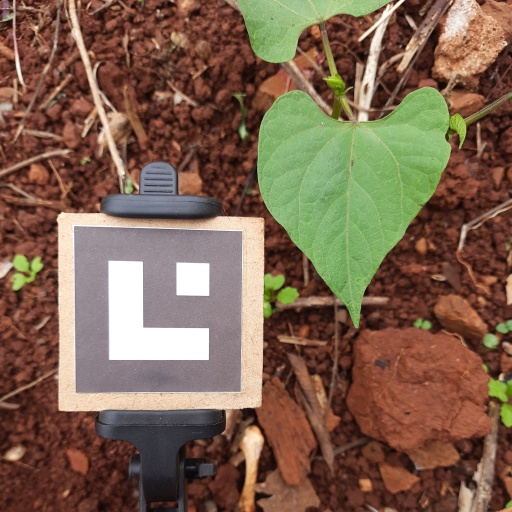
Observations: flat surface, no eating holes, under shade